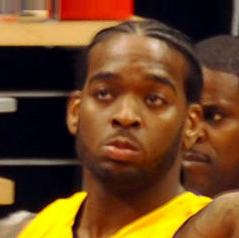
Age: 26